Franghiz Ali-Zadeh

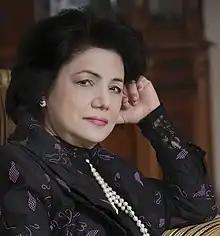
Ali-Zadeh in 2021

Franghiz Ali Aga Kïzï Ali-Zadeh (born 28 May 1947) is an Azerbaijani composer and pianist of contemporary classical music, chairperson of the Composers Union of Azerbaijan. Her music synthesizes Western classical modernist techniques with the Azerbaijani "mugham" art music. Among her better known works are the chamber piece "Gabil Sajahy" (1979) for cello and piano, as well as the ballet "Empty Cradle" (1993); she has also written instrumental, vocal and film music.